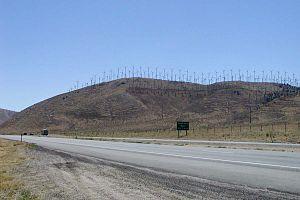
Les chaînes côtières du Pacifique, en anglais Pacific Coast Ranges, sont une série de montagnes qui s'étirent le long de la côte occidentale de l'Amérique du Nord, depuis l'Alaska jusqu'au Mexique. Elles offrent des paysages très différents car elles bordent plusieurs milliers de kilomètres de littoral. Elles culminent à 5 959 mètres au mont Logan dans le Yukon au Canada. Partout, elles plongent de manière abrupte dans l'océan Pacifique, sauf sur les sites d'estuaires et de baies.
Le col de Tehachapi est un col qui se situe entre l’extrémité nord-est des monts Tehachapi et l’extrémité sud de la sierra Nevada, dans le comté de Kern en Californie, aux États-Unis.